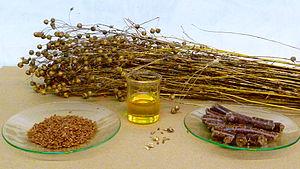
La graine de lin est une graine oléagineuse, produite par le lin cultivé consommée par les humains depuis le Néolithique.
L'huile de lin ou « huile de graines de lin » est une huile végétale de couleur jaune d'or, tirée des graines mûres du lin cultivé, pressées à froid et/ou à chaud ; parfois, elle est extraite par un solvant en vue d'un usage industriel ou artistique, principalement comme siccatif, ou huile auto-siccative.